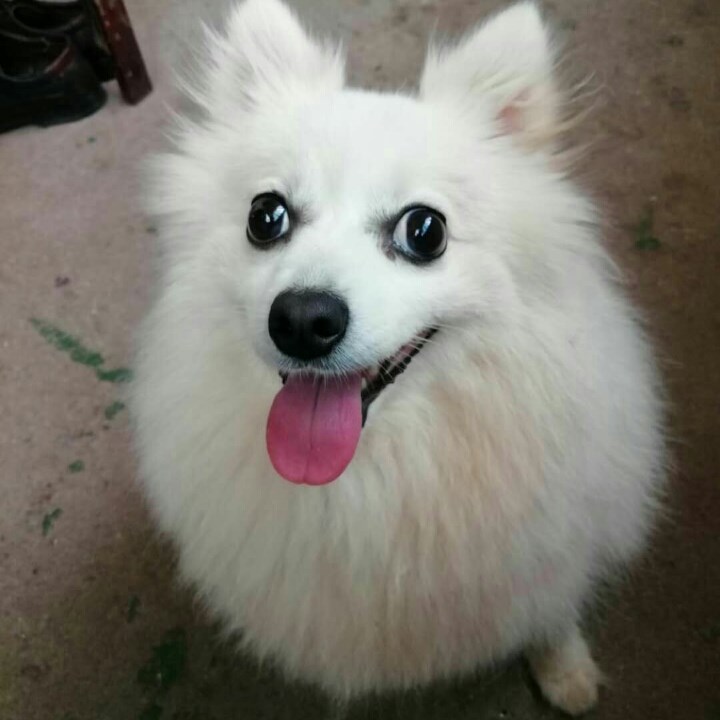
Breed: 253-n000107-Japanese_Spitzes